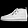
Label: Ankle boot